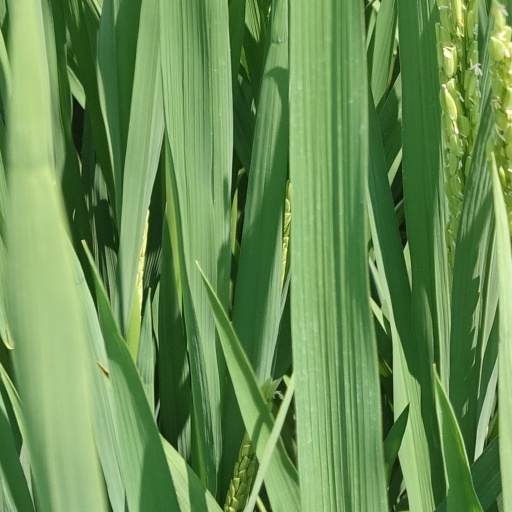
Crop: rice